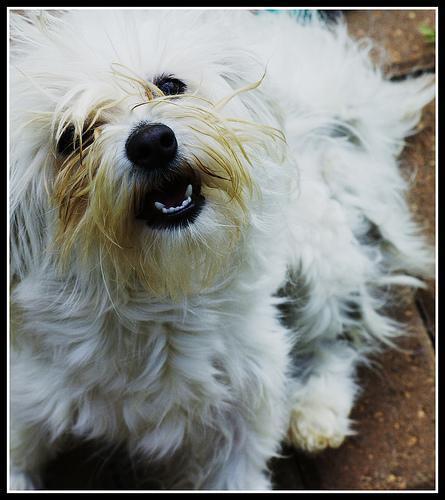
Maltese_dog